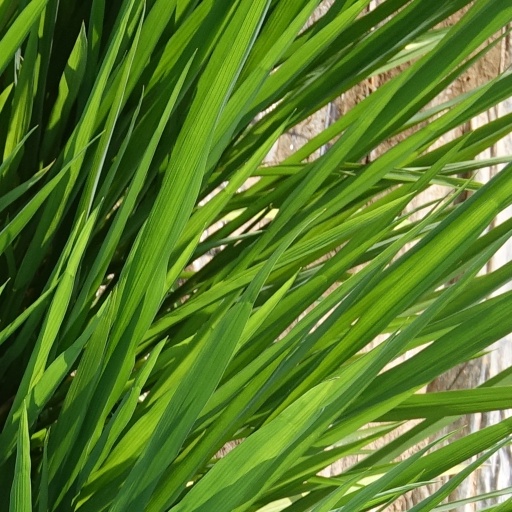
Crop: rice